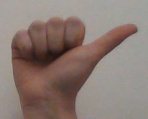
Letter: dhad